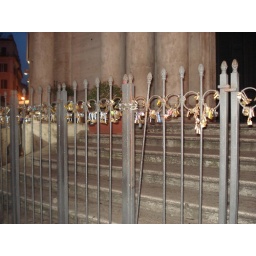
interesting fence by the Trevi Fountain...it must be like carving your initials in a tree :)